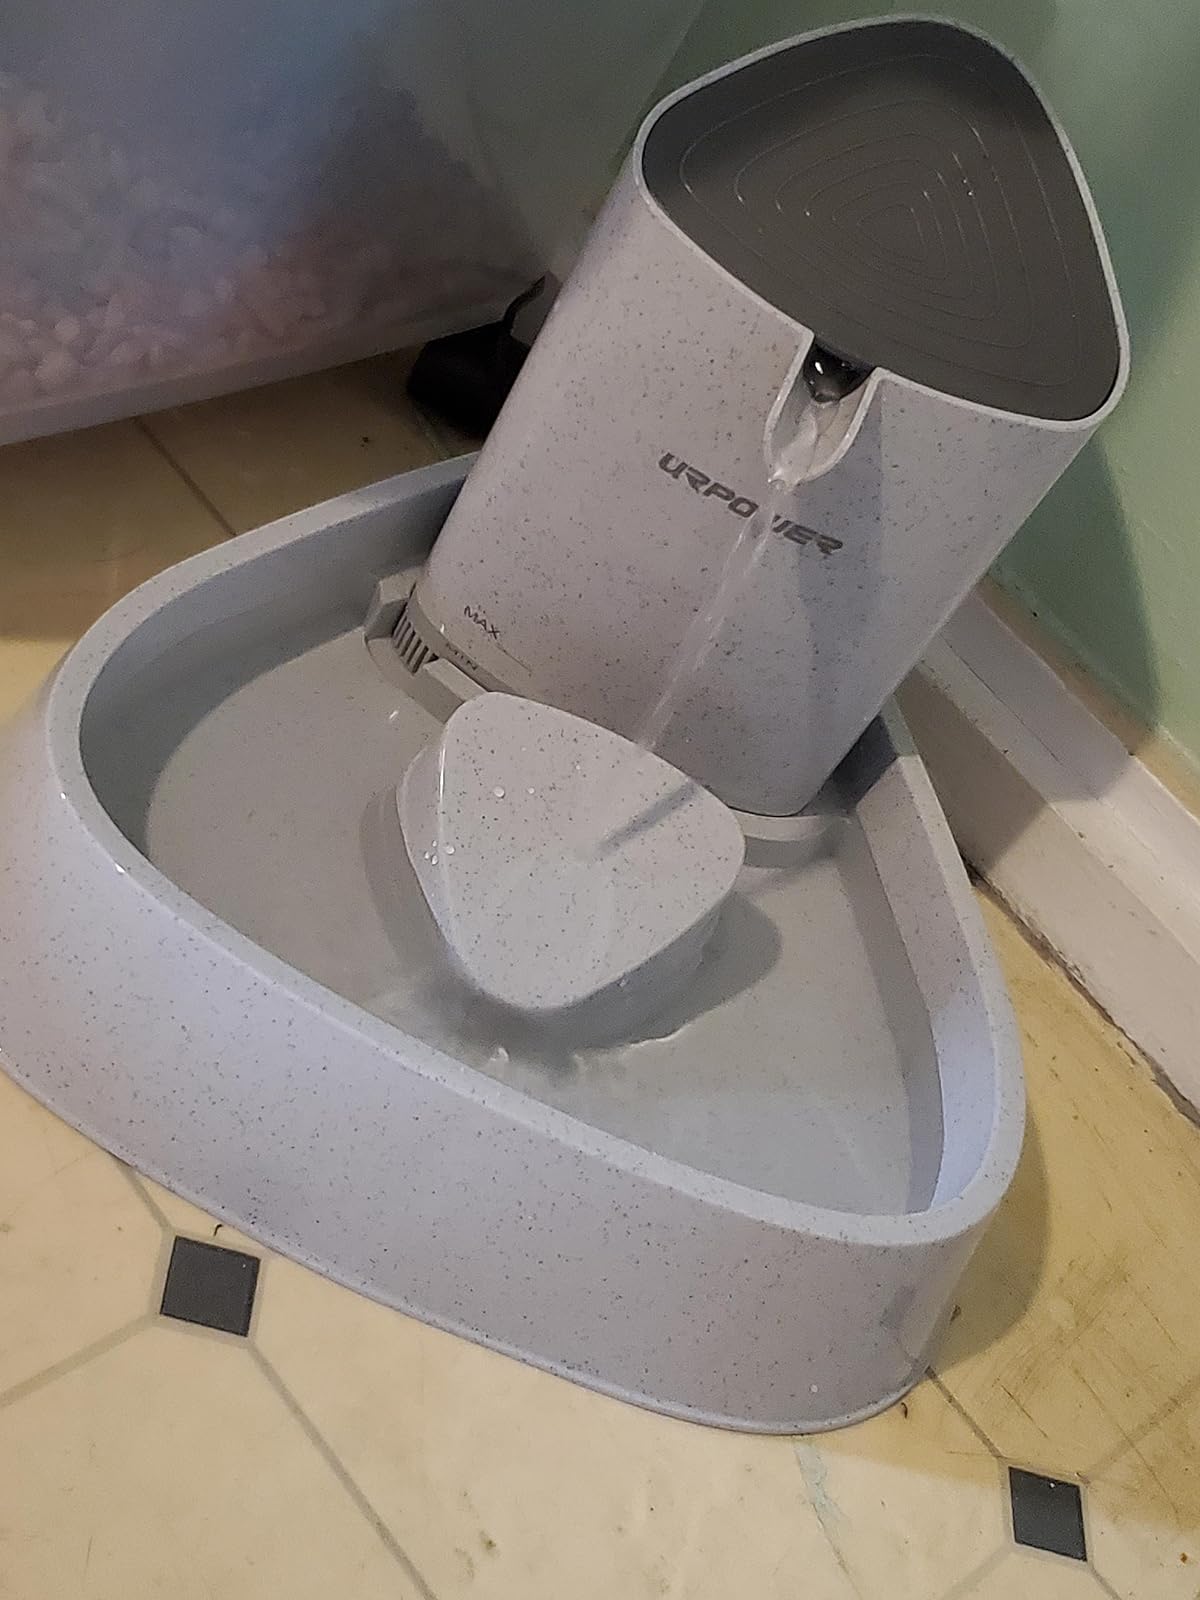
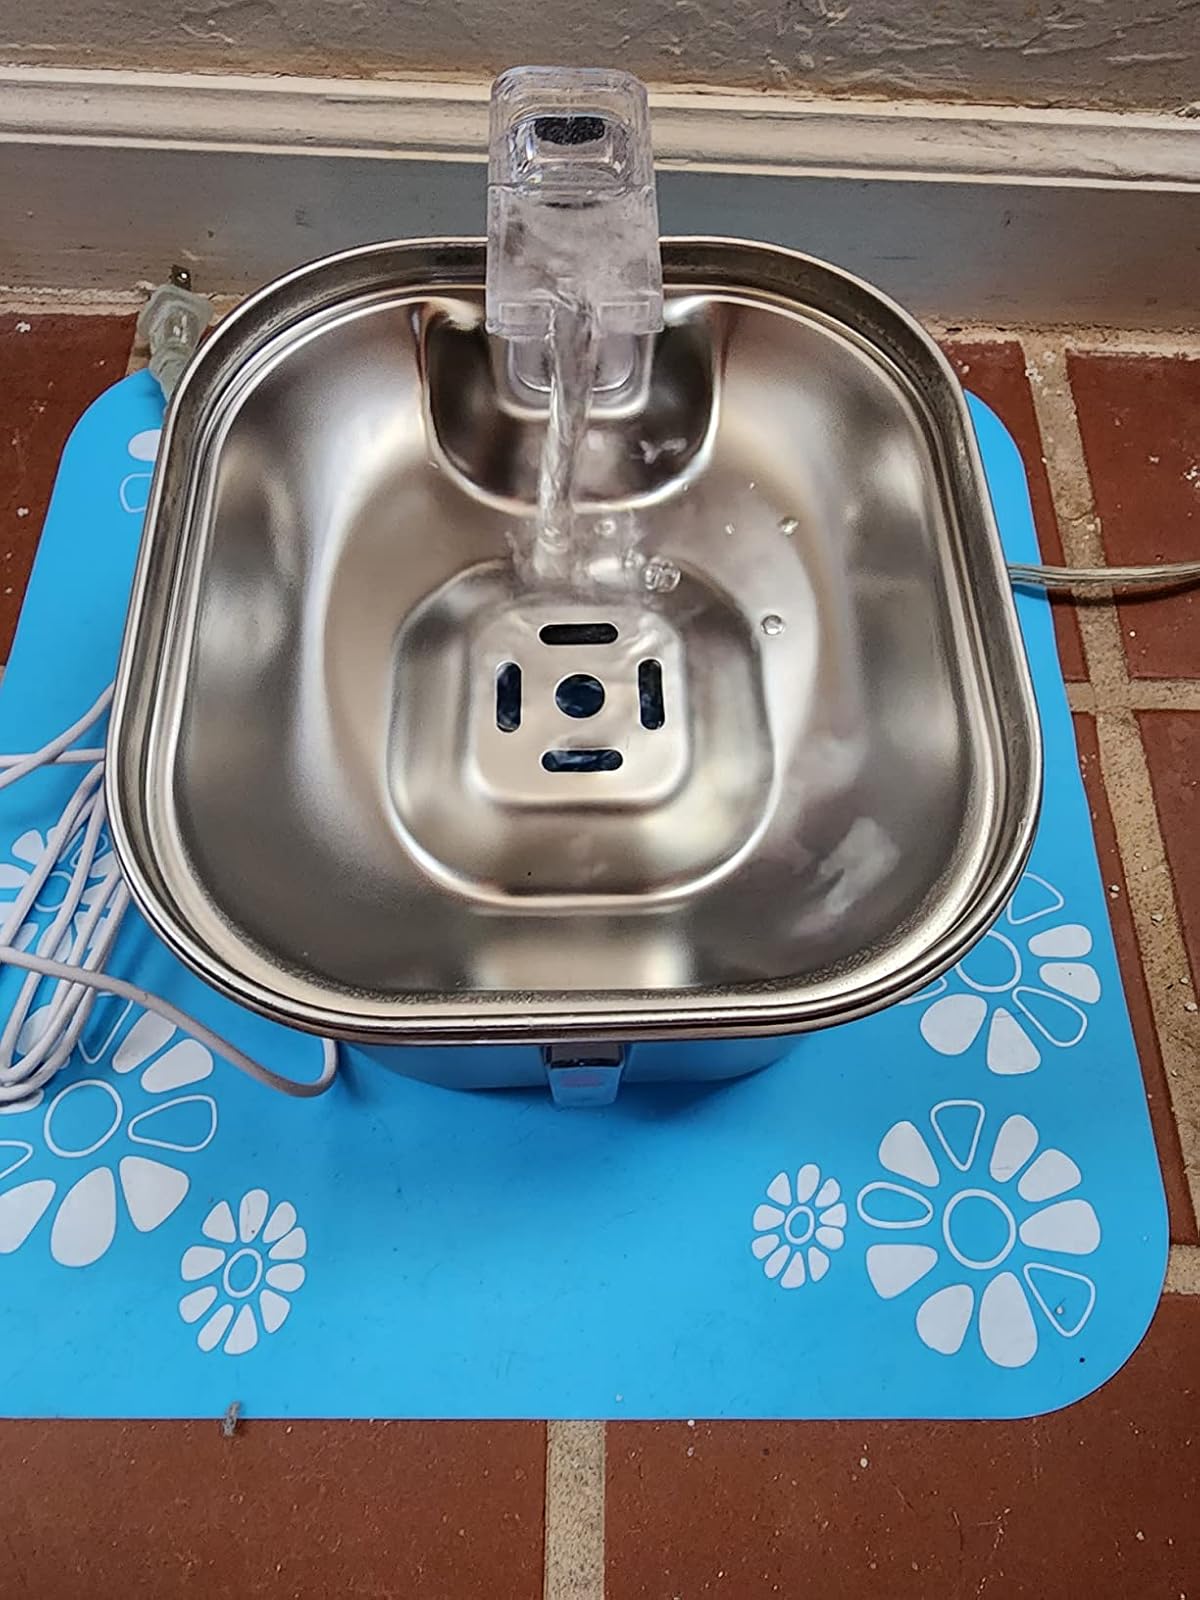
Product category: items_bowl
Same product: no